Church of the Assumption of the Virgin Mary (Most)

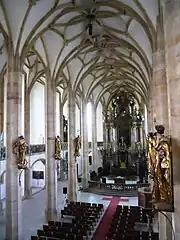
The interior towards the main altar

The building of the new church began on 20 August 1517, when the cornerstone was laid, and was financed by individual donors.